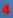
Number: 4